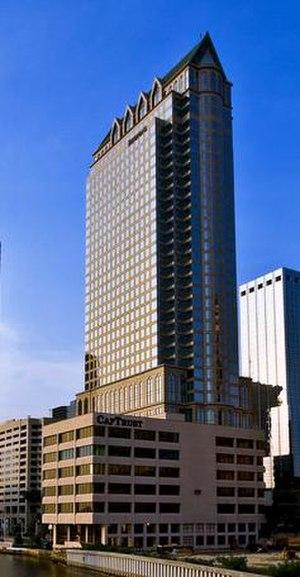
Depuis la construction de la Park Tower en 1972, une douzaine d'immeubles de 100 mètres de hauteur et plus ont été construits à Tampa en Floride.
Le 100 North Tampa est un gratte-ciel de bureaux de 176 mètres de hauteur construit à Tampa en Floride de 1990 à 1992. En juin 2011 cet immeuble était le plus haut de Tampa avec la Bank of America Plaza et le plus haut de la Floride en dehors de Miami avec la Bank of America Tower de Jacksonville.